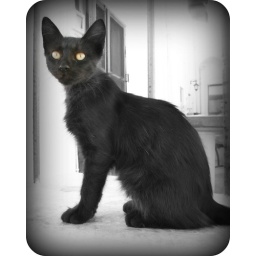
Cats everywhere in Santorini. Skinny but very cute .Love this little guy.Wanted to take him home